Vordingborg

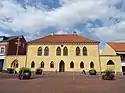
The former town hall at Algade in Vordingborg.

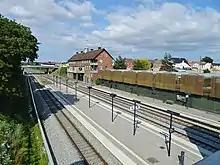
Vordingborg railway station in 2021.

Vordingborg is situated 37 km from Nykøbing Falster, roughly 50 km from Gedser, and roughly 100 km from Copenhagen and Odense. The town is situated on the island of Zealand and is linked to the island of Falster with Farø Bridges and Storstrøm Bridge.